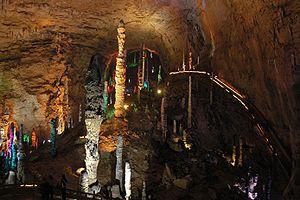
La grotte Huanglong est une grotte de karst situé dans le Wulingyuan, près de la ville de Zhangjiajie dans la province d'Hunan en Chine. Il s'agit d'une aire touristique de rang 4A. Les fouilles paléontologiques ont mis en évidence des artefacts datant du Pléistocène, tel des ossements de Panthère nébuleuse datés du Quaternaire.